162nd (Parry Sound) Battalion, CEF

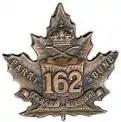
The pin given to the 162nd Battalion.

Numbers and insignia were randomly drawn for each battalion; Parry Sound drew 162 whereas the neighbouring Muskoka drew 122. The 162nd Battalion badge was a pair of axes parked in a pine stump. The battalion referred to themselves as the "Timber Wolves from Parry Sound" due to their lineage tracing back to the 23rd Northern Pioneers, whose badge had the head of a wolf on it.